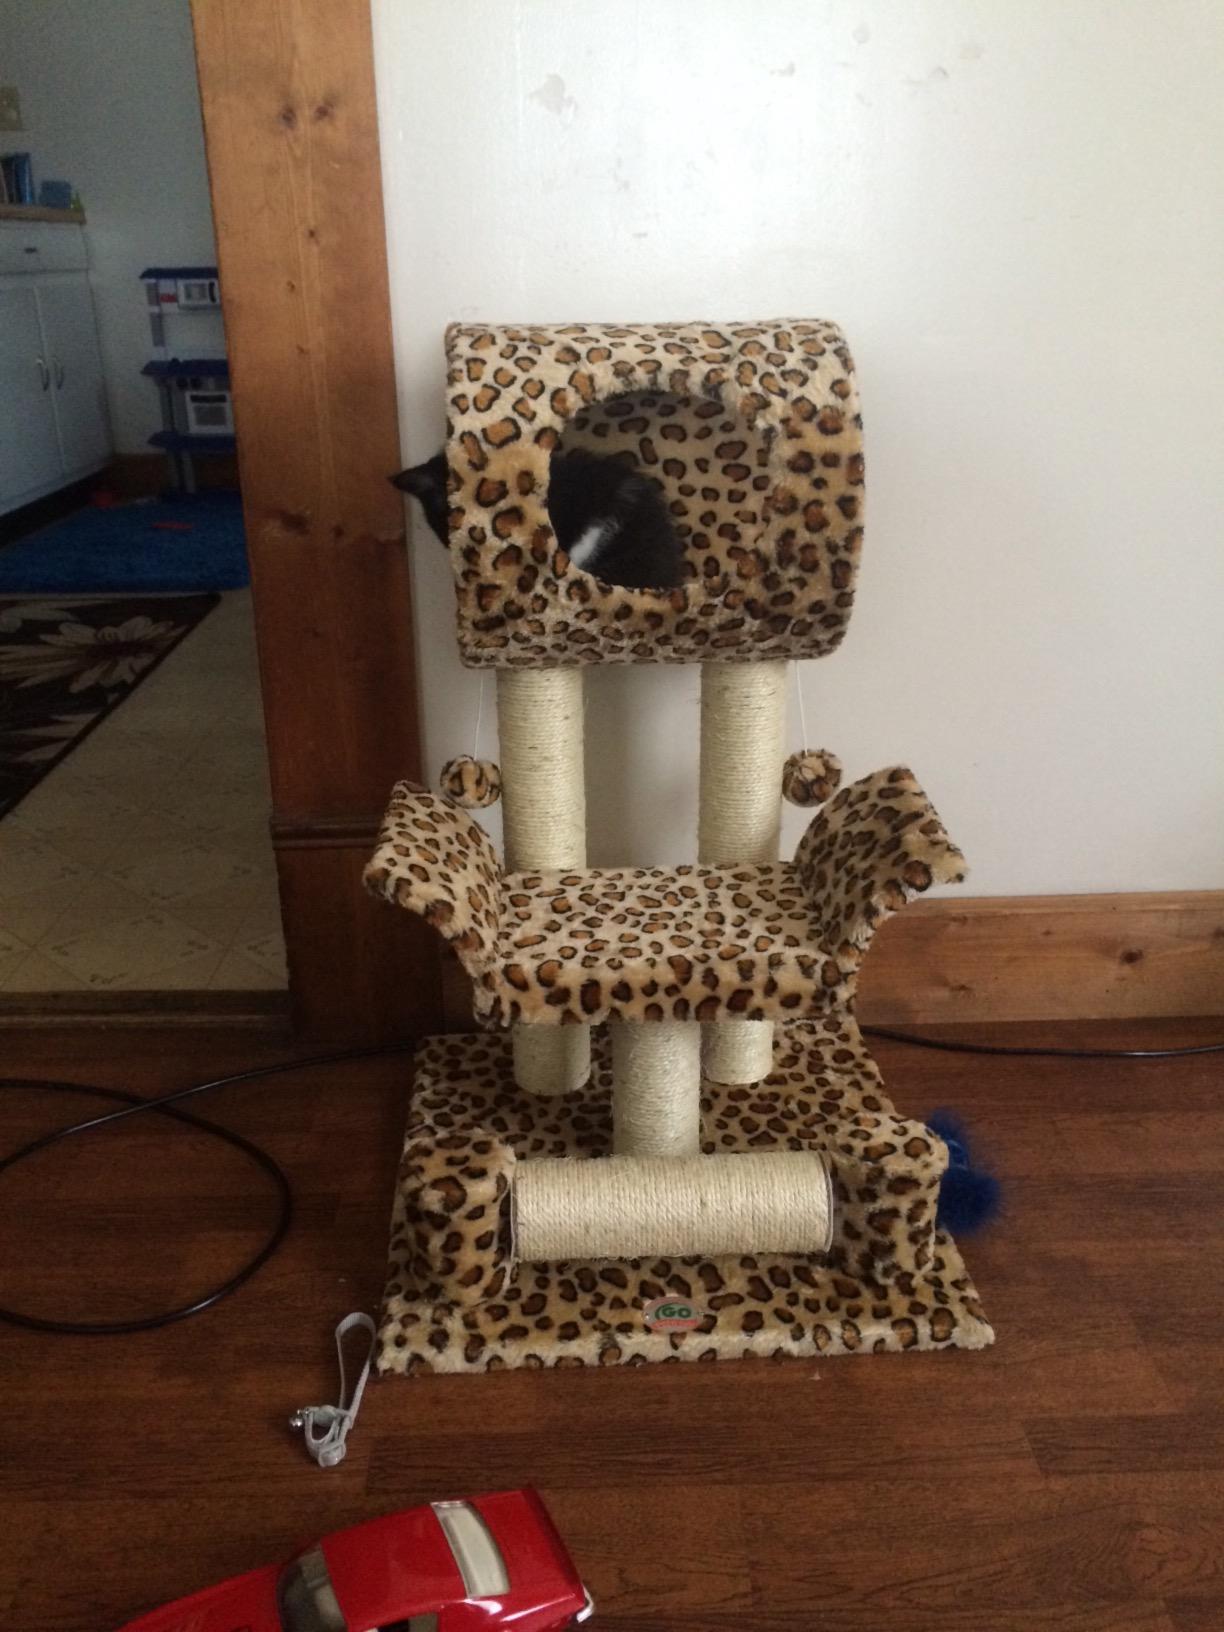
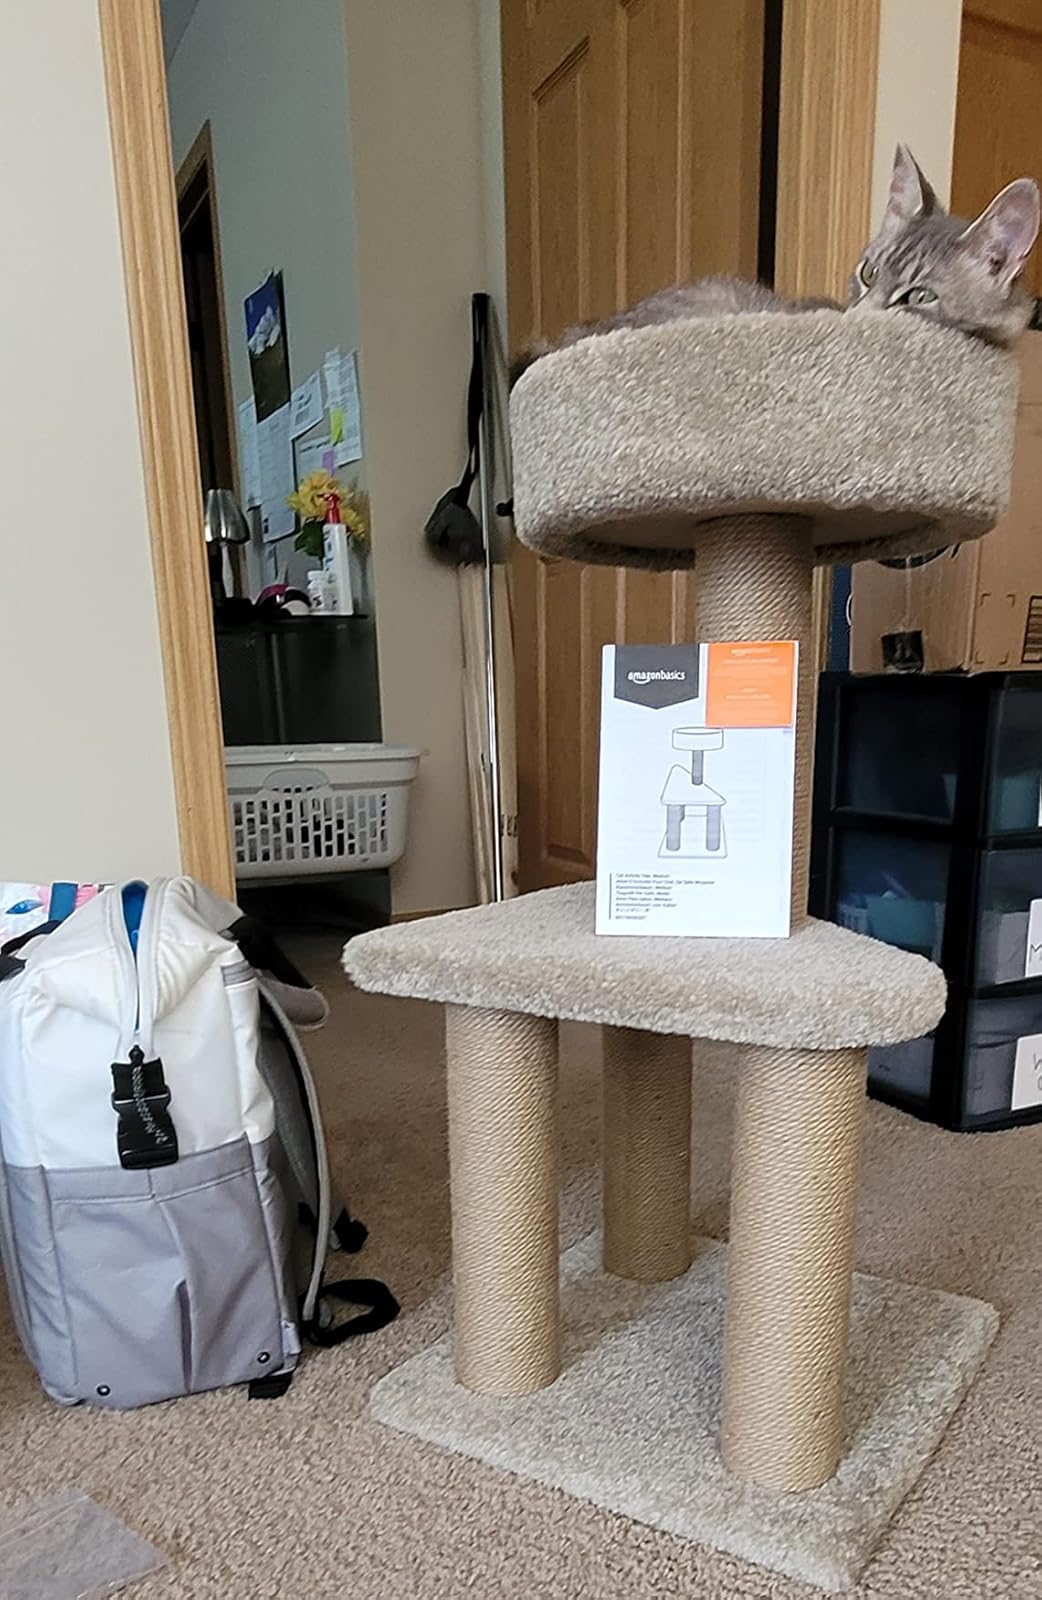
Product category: items_cat tree
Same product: no